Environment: real
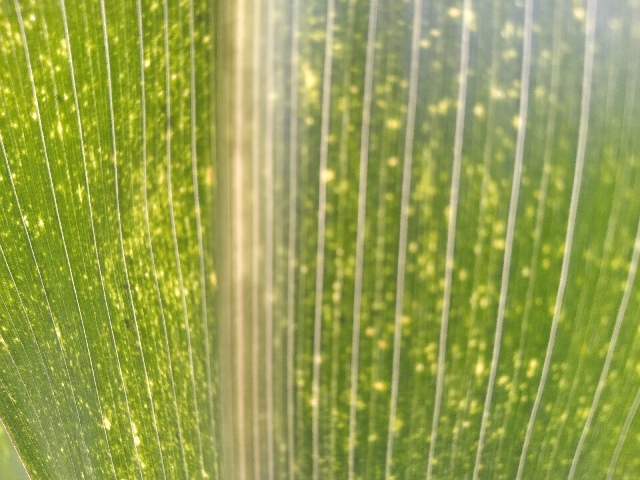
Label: lethal_necrosis